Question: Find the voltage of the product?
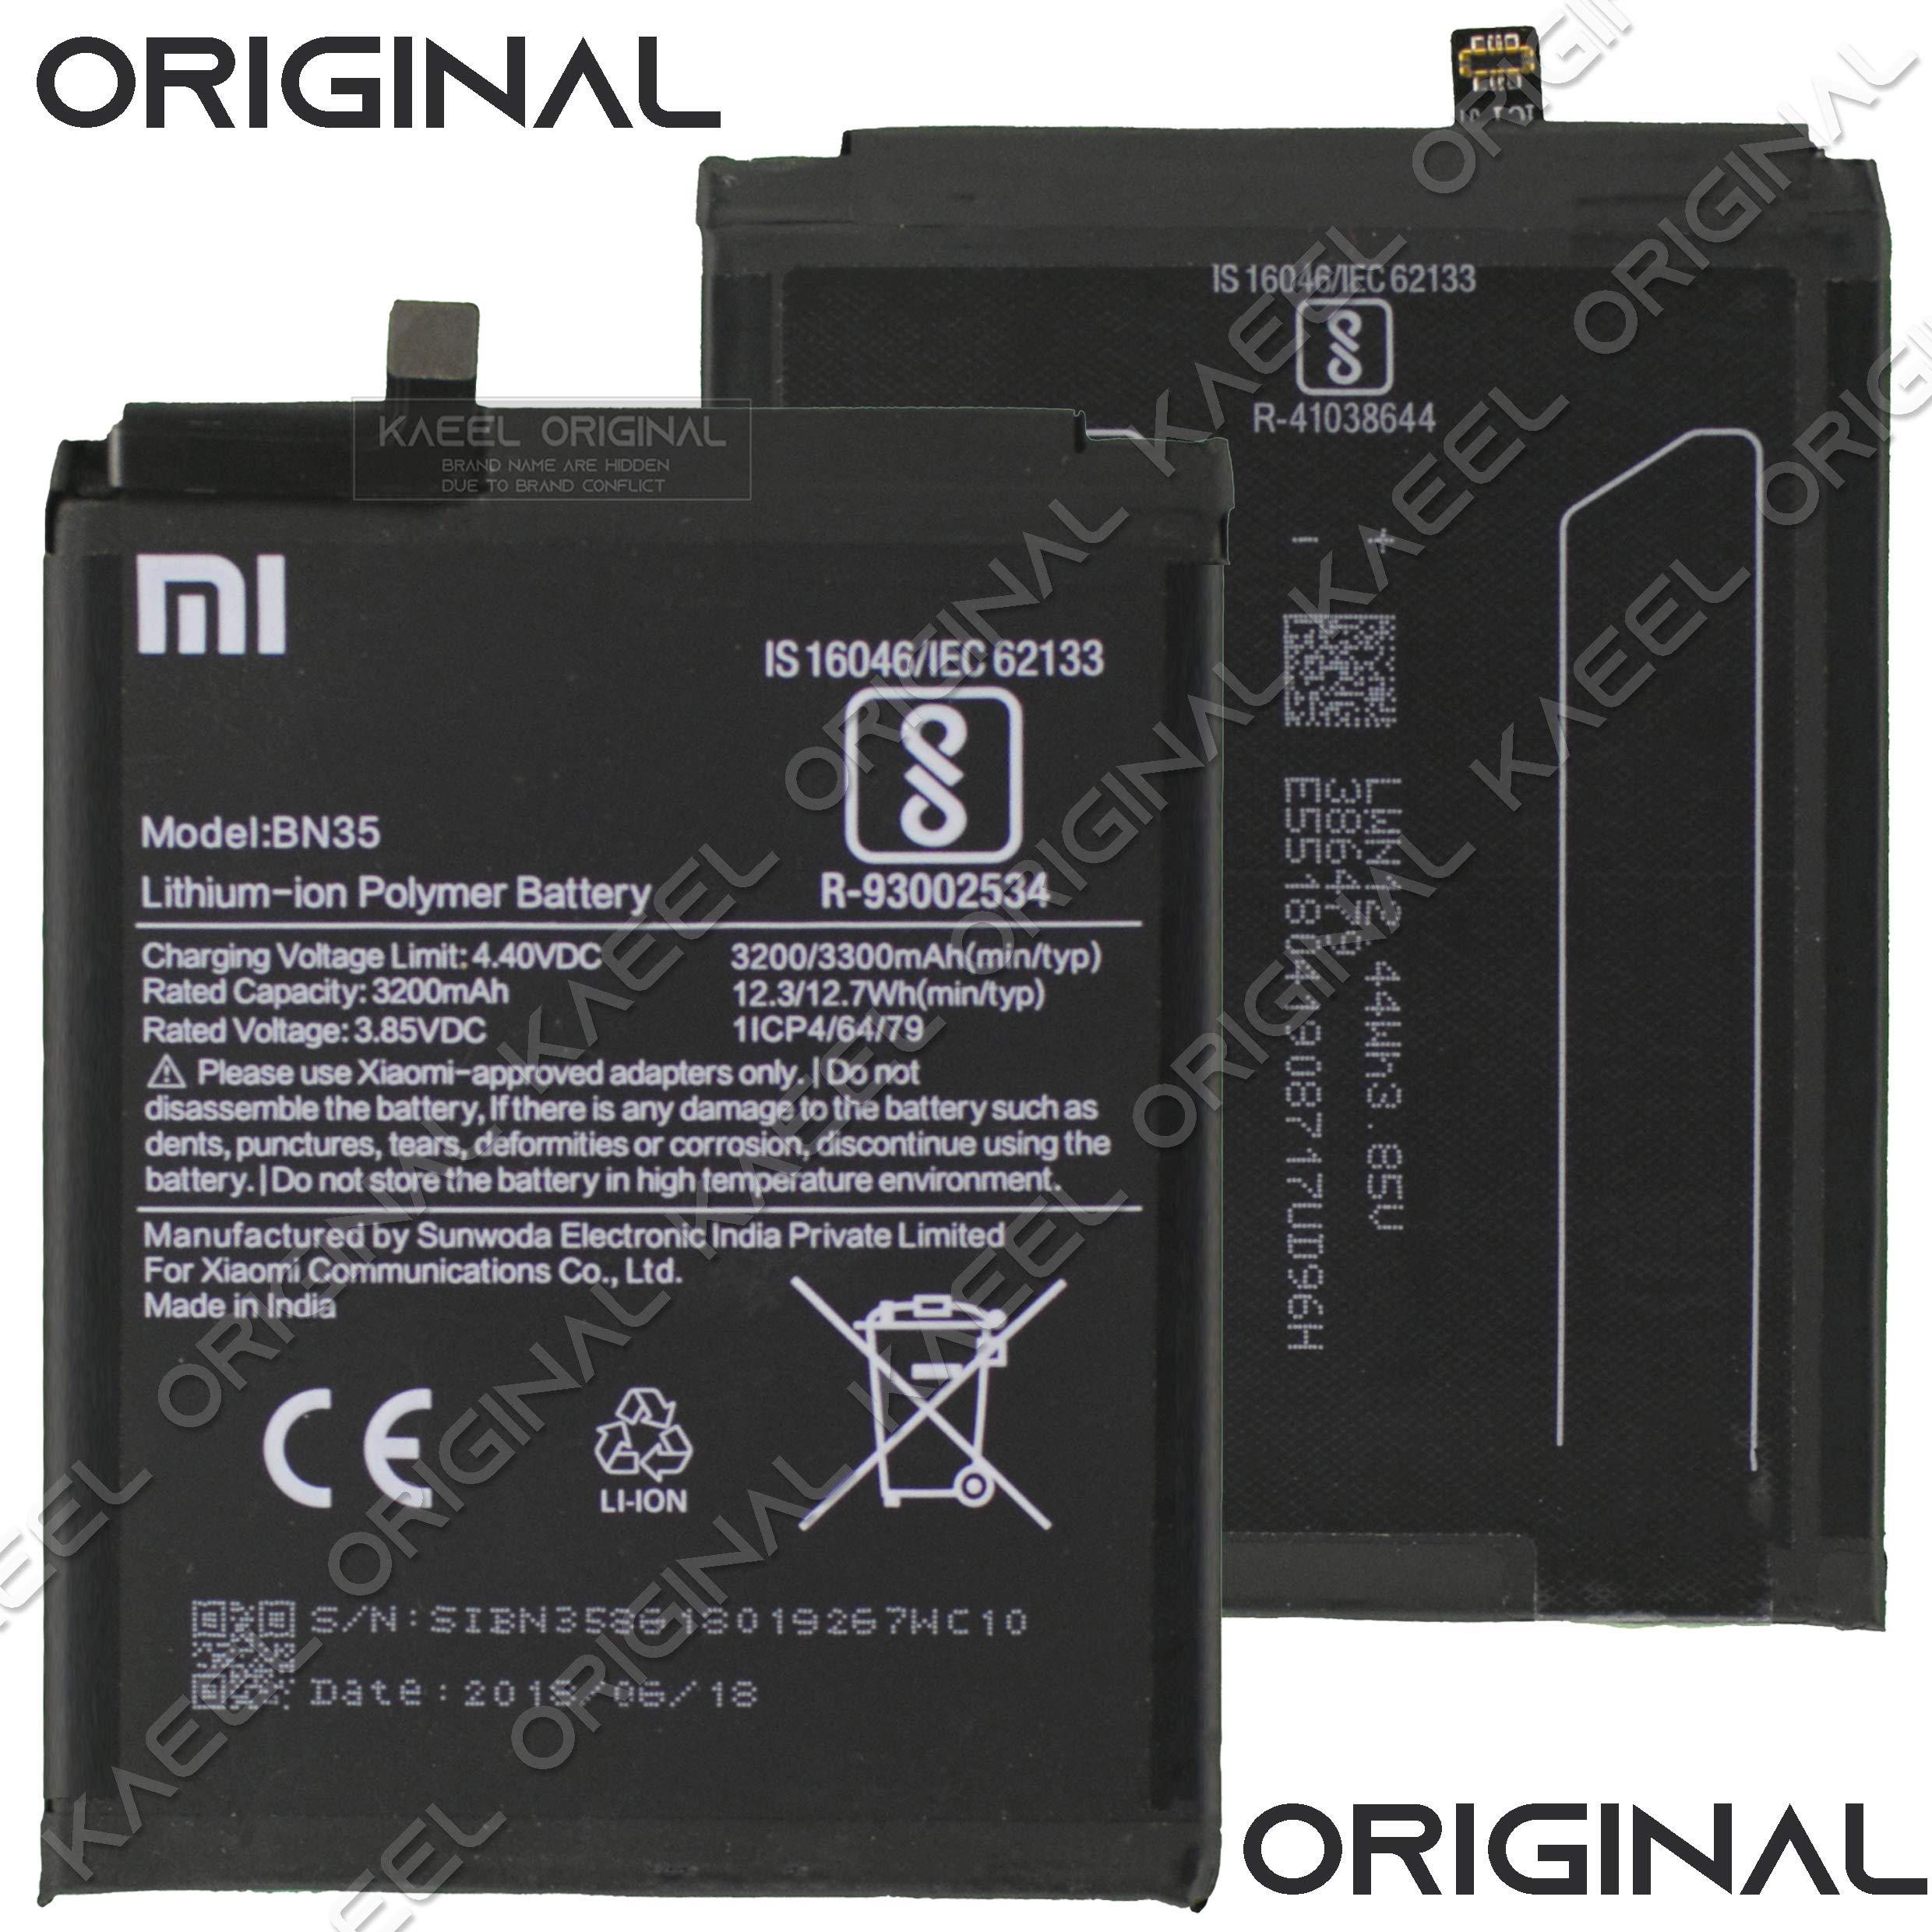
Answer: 3.85 volt